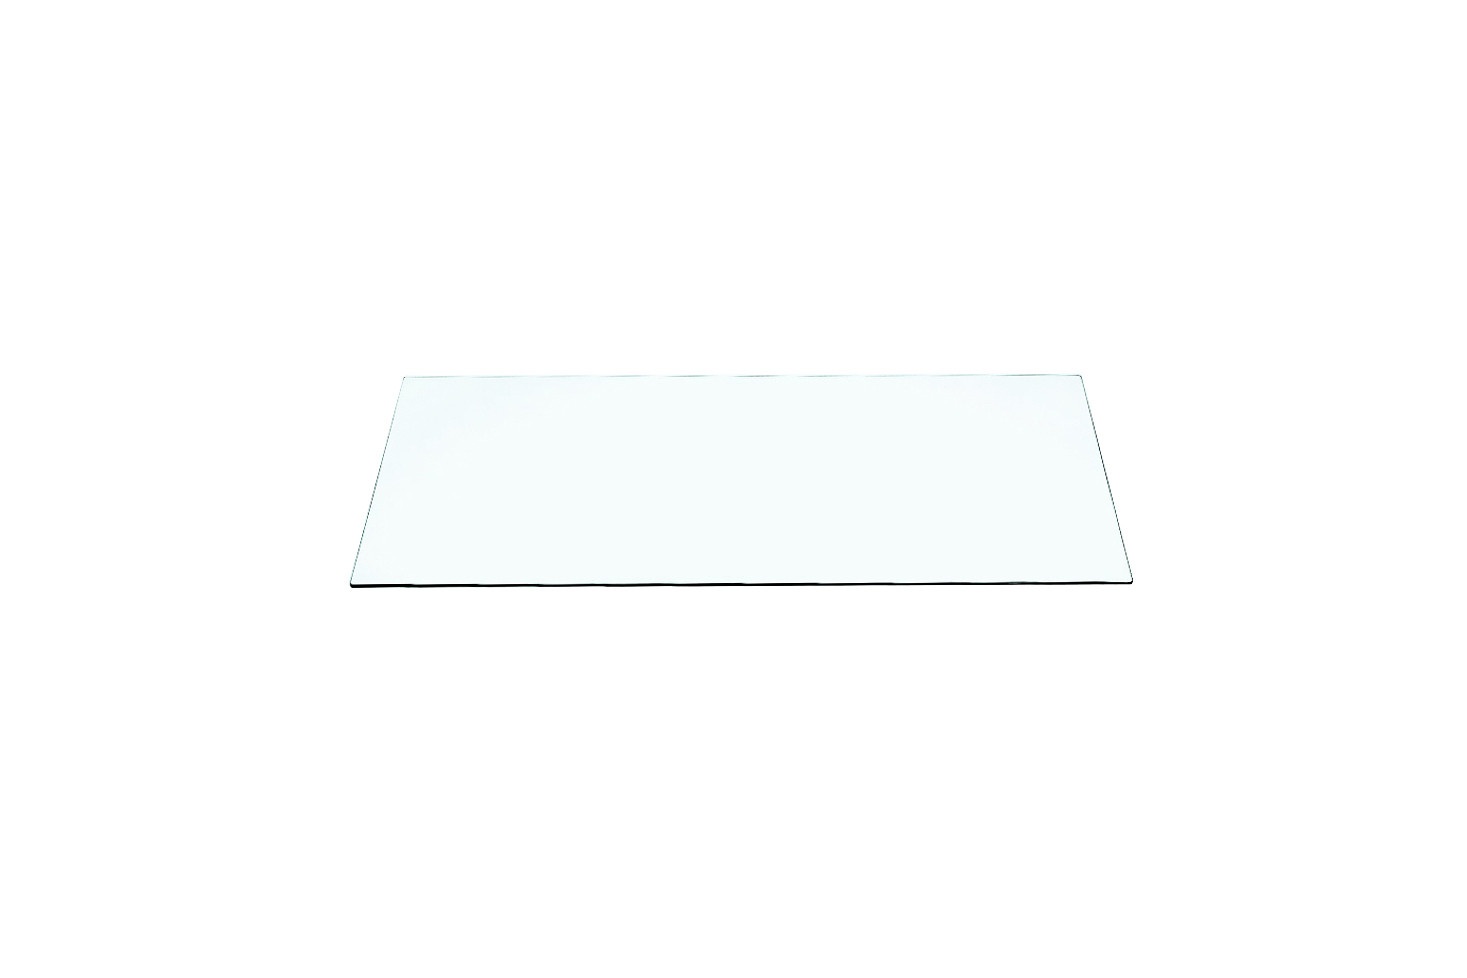
ADA Clear Glass Cover for 60P(60x30x36cm)& 60H(30)(60x30x45cm) 528x281mm (Type D)
Brand: ADA
*This product is not qualified for free shipping. Cube Garden Glass Cover The material of the Clear Glass Cover is high-quality transparent glass, the same as Cube Garden. This glass cover is designed for Cube Garden. Install the Glass Cover with ADA stainless-steel hooks made for glass cover use. Two types are available, one piece to cover the whole part, D type, and two pieces to cover the whole part, E type. Choose the proper Glass Cover depending on tank size. (there is no feeding hole or diagonal notched corner) IMPORTANT: ※ D Type needs 1 piece and E Type needs 2 pieces to cover a whole tank. * The price is for a single piece. (3 pieces for W150, 4 pieces for W180) are necessary. Article Code Size(cm) Glass Cover Size(mm) Type - 102-513 W20×D20×H20 140×183 D - 102-517 W30×D30×H30 240×283 D - 102-515 W30×D18×H24 240×163 D - 102-516 W36×D22×H26 300×203 D - 102-518 W45×D27×H30 389×253 D - 102-519 W45×D30×H45 386×281 D - 102-520 W60×D30×H36・45 528×281 D - 102-529 W60×D45×H36 265×431 E - 102-523 W90×D45×H45・60 412×426 E - 102-527 W120×D50×H50 560×470 E - 102-528 W150×D60×H60 560×470 E - 102-525 W180×D60×H60(For glass thickness of 15 mm) 428×560 E -
Category: Animals & Pet Supplies > Pet Supplies > Fish & Aquatic Supplies > Aquariums